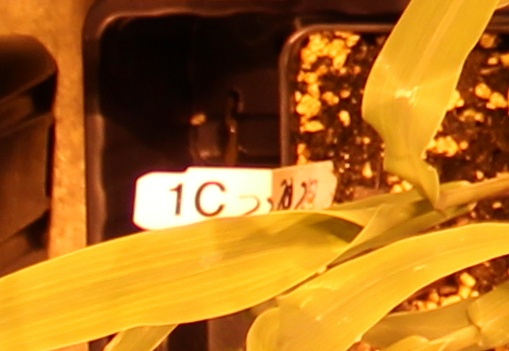
Label: Corn